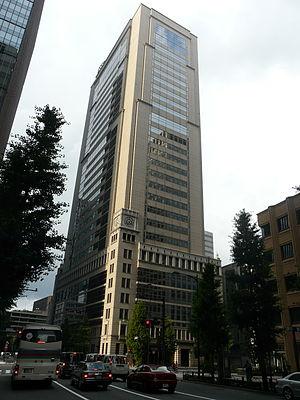
L'Otemachi Nomura Building est un gratte-ciel construit à Tokyo en 1994 dans l'arrondissement de Chiyoda-ku